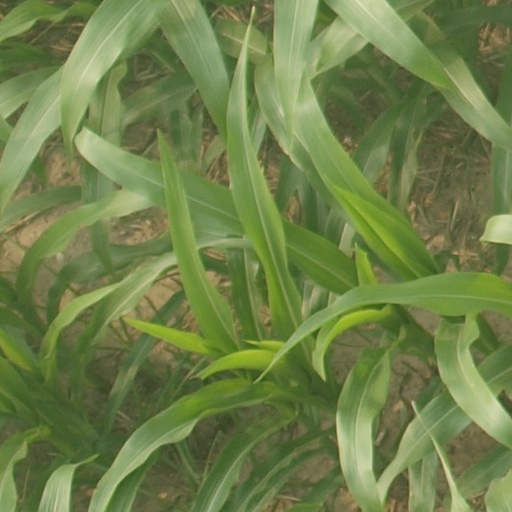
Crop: maize; corn